Symphytum tuberosum

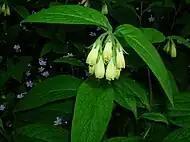
Tuberous comfrey flowers.

Tuberous comfrey flowers from April to June, however it also reproduces asexually, that is vegetatively, having rhizomes that allow it to spread out from the original site, colonising and competing as it grows. This process continues into the autumn and the young clonal plants can be seen at this time of year, whilst the parent plants leaves are rotting down. Being very hardy, this plant is well able to survive northern winters. Both the stems and leaves are softly hairy, the leaves have deep veining.